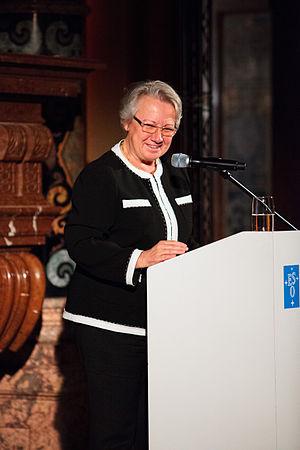
Le professeur et docteur Annette Schavan, ministre fédérale allemande de l'Éductaion et de la Recherche. Photo prise lors du gala célébrant le 50e anniversaire de l'Observatoire européen austral tenu à la Residenz, à Munich, le 11 octobre 2012.
Annette Schavan, née le 10 juin 1955 à Jüchen, est une femme politique allemande, membre de l’Union chrétienne-démocrate d'Allemagne.